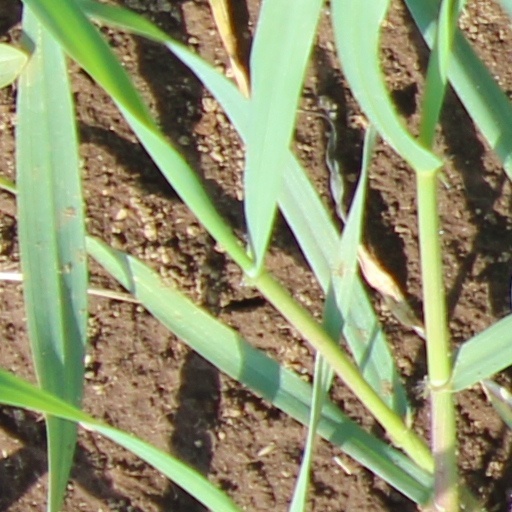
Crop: wheat